Lipid bilayer

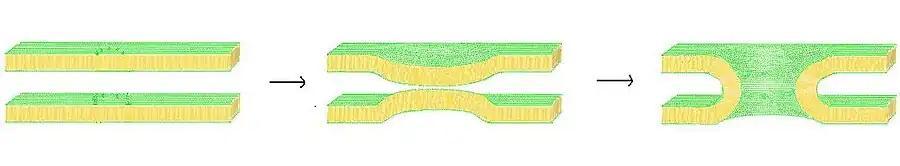
Schematic illustration of the process of fusion through stalk formation

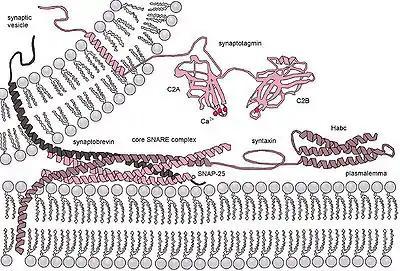
Diagram of the action of SNARE proteins docking a vesicle for exocytosis. Complementary versions of the protein on the vesicle and the target membrane bind and wrap around each other, drawing the two bilayers close together in the process.

The situation is further complicated when considering fusion "in vivo" since biological fusion is almost always regulated by the action of membrane-associated proteins. The first of these proteins to be studied were the viral fusion proteins, which allow an enveloped virus to insert its genetic material into the host cell (enveloped viruses are those surrounded by a lipid bilayer; some others have only a protein coat). Eukaryotic cells also use fusion proteins, the best-studied of which are the SNAREs. SNARE proteins are used to direct all vesicular intracellular trafficking. Despite years of study, much is still unknown about the function of this protein class. In fact, there is still an active debate regarding whether SNAREs are linked to early docking or participate later in the fusion process by facilitating hemifusion.